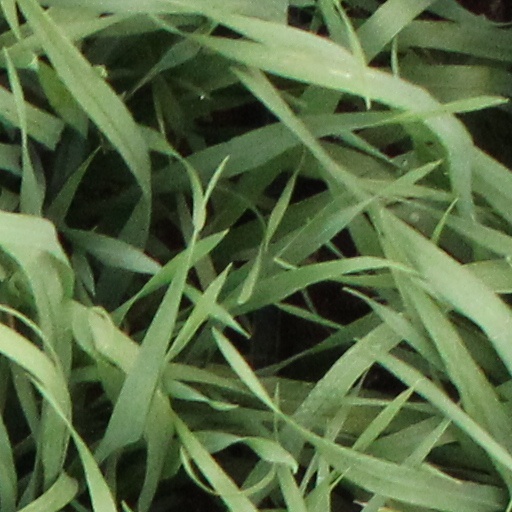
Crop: wheat